University of Pretoria

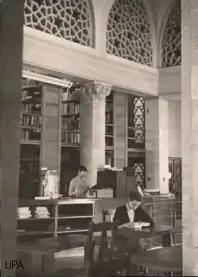

During the Conference of Teachers in Town and Refugee Camp Schools of the Transvaal and Orange River Colony of 1–10 July 1902, a resolution was passed to establish "Normal Schools" for the education of teachers in Johannesburg and Pretoria. The Pretoria Normal School, was first established in a house in 126 Rissik Street. In 1903 the Johannesburg Normal School's 40 students were transferred to Pretoria when it was closed and the Pretoria and Johannesburg institutions were merged to form the Transvaal Normal College. When the Transvaal University College was established in 1908 the first students include students from the Transvaal Normal College. In 1909 the school was renamed the Pretoria Normal College when new teacher training facilities were established in Heidelberg and Johannesburg. In 1954 the school was again renamed to the "Onderwyskollege van Pretoria" (English: Teachers College Pretoria). In 1974 the University of Pretoria took over the sole responsibility for training secondary teacher from the Teachers College Pretoria.